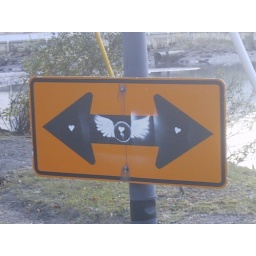
a sign on the street that goes all around the water in my hood. Very cheerful and uplifting I think.